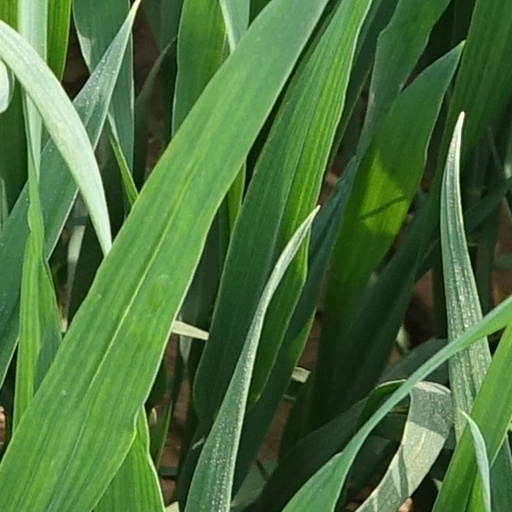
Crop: wheat